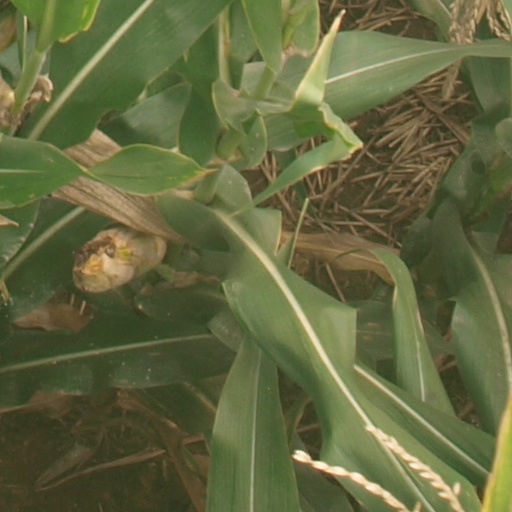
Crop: maize; corn